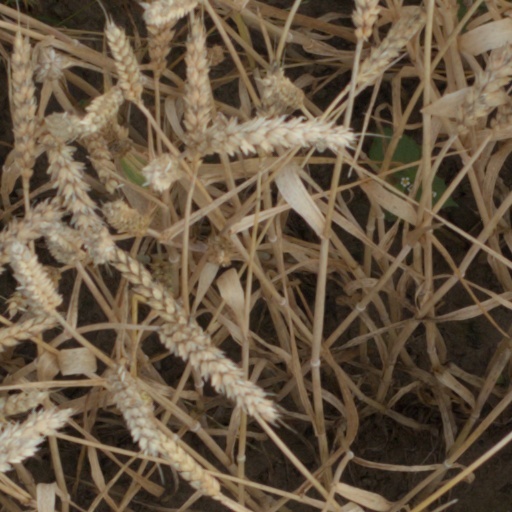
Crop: wheat